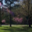
Label: forest